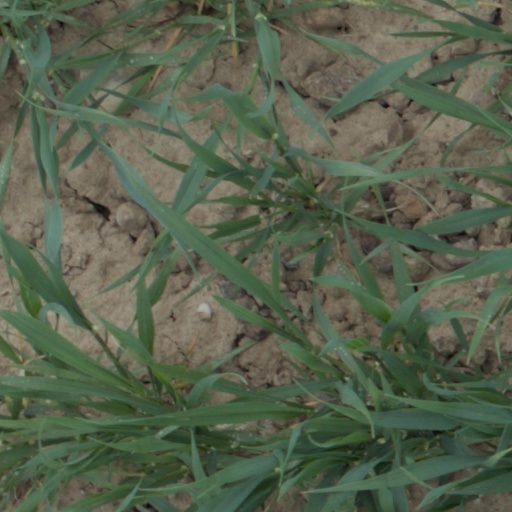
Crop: wheat